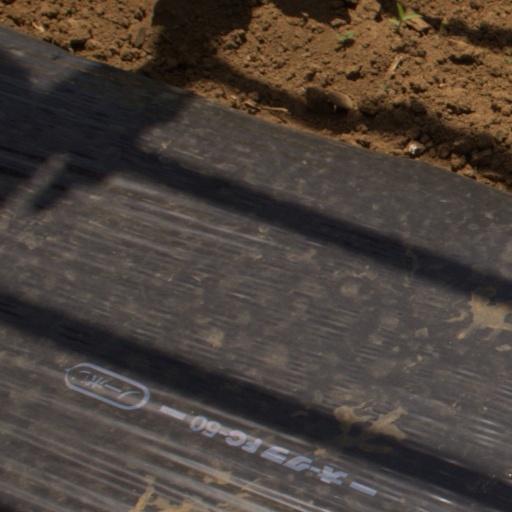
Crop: Jerusalem artichoke